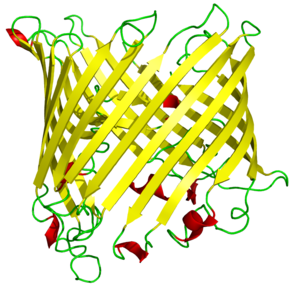
Un tonneau β est une structure protéique constituée d'un grand feuillet β qui se tord et s'enroule pour former une structure quasi-cylindrique fermée par des liaisons hydrogène. Les feuillets bêta sont généralement arrangés de façon antiparallèle, le premier brin étant lié au dernier par liaisons hydrogène.